Community (TV series)

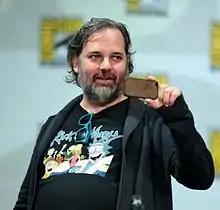
Series creator Dan Harmon

Dan Harmon emphasized the importance of the cast to making the premise of the comedy work. "Casting was 95 percent of putting the show together," he said in an interview. He had worked with several of the cast members previously. Actor Chevy Chase had long been a favorite of Harmon. Though initially not partial to sitcoms, Chase was persuaded by the quality of the show's writing to take the job. Harmon saw similarities between Chase and the character he plays on the show. Though Chase has often been ridiculed for his career choices, Harmon believed this role could be redeeming: "What makes Chevy and Pierce heroic is this refusal to stop." Harmon had to warn Chase against playing a "wise-ass" the way he often does in his roles, since the character of Pierce is a rather pathetic figure who is normally the butt of the joke himself.